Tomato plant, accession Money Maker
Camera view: vertical (180 deg); turntable rotation: 240 degrees
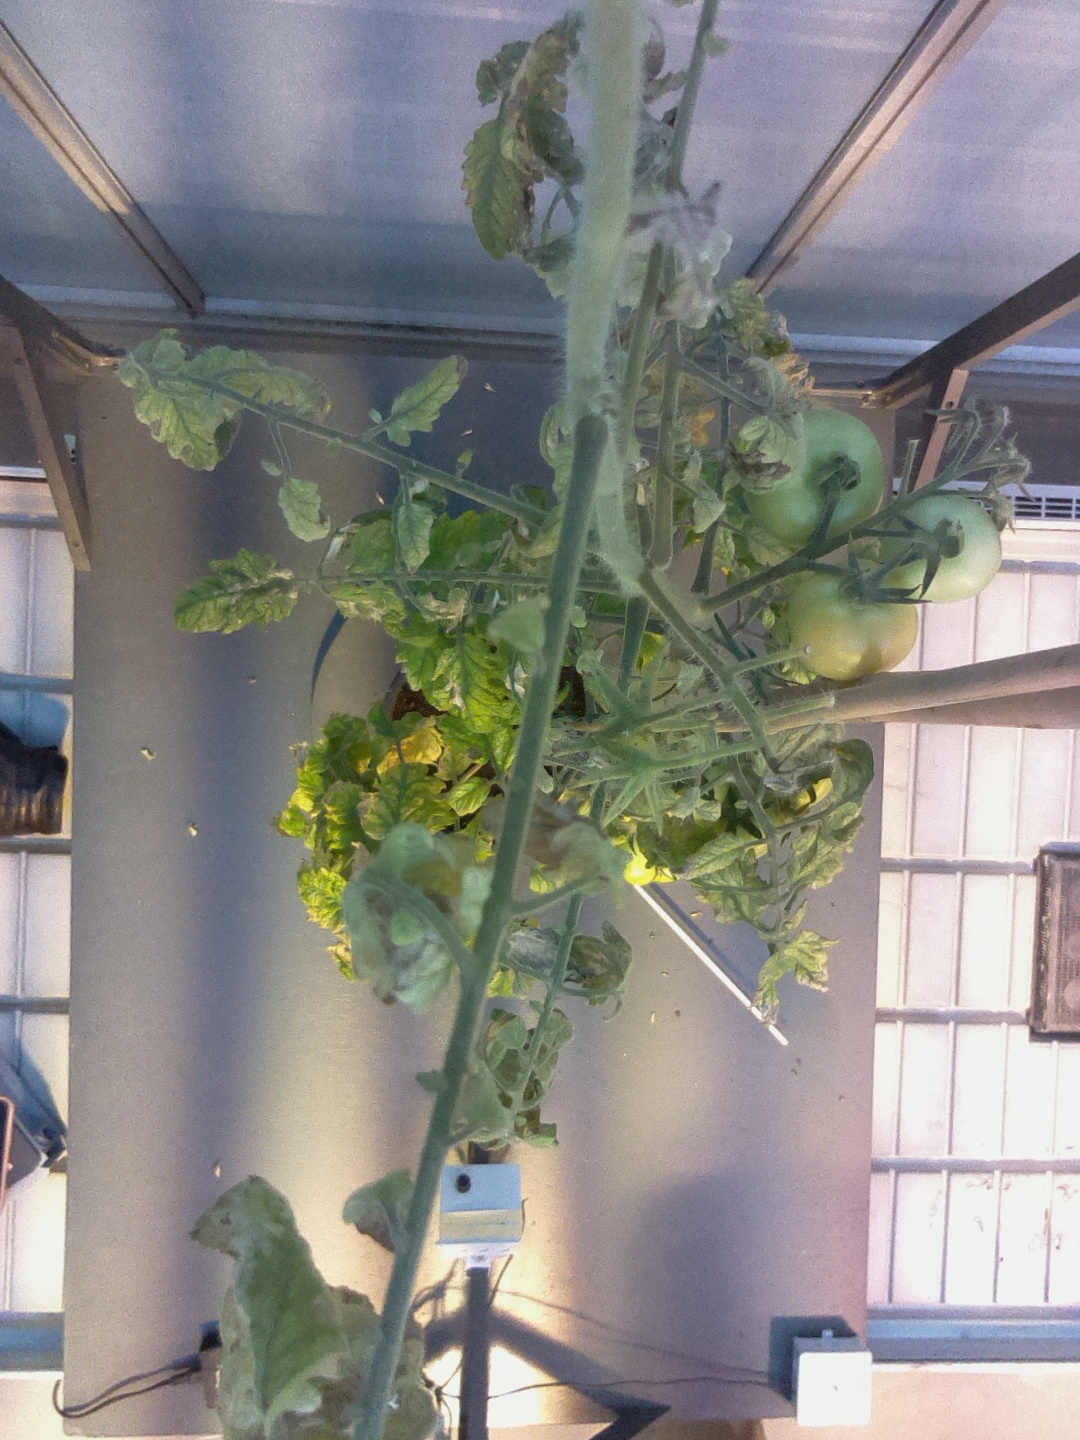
BBCH growth stage 79: 90% -100% of final fruit size